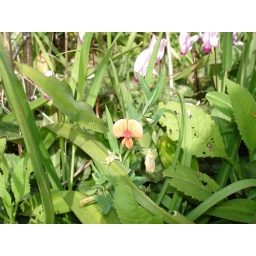
An orange flower grows in the Jerusalem hills, Israel